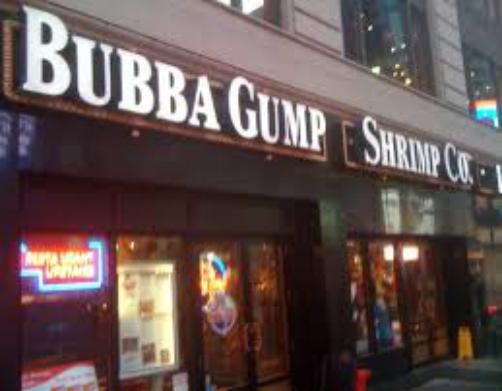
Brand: Bubba Gump Shrimp Company
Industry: Food